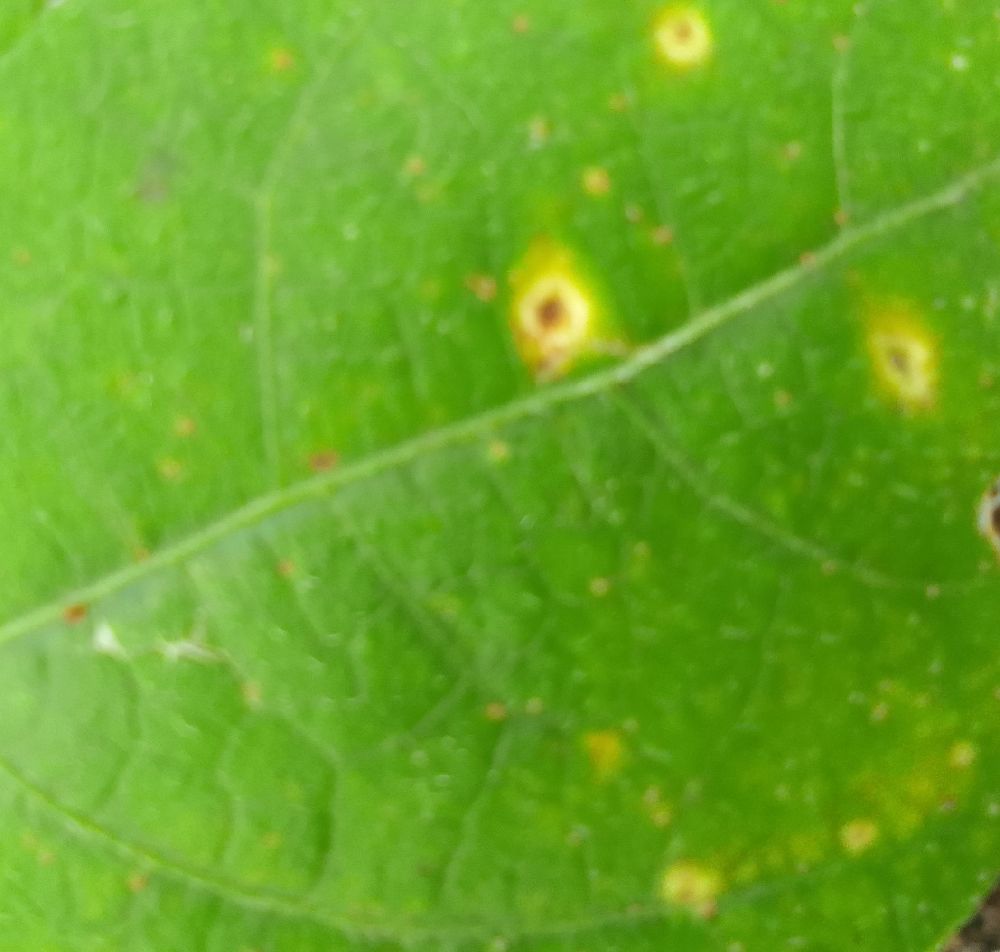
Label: rust